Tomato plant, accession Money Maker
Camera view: vertical (180 deg); turntable rotation: 330 degrees
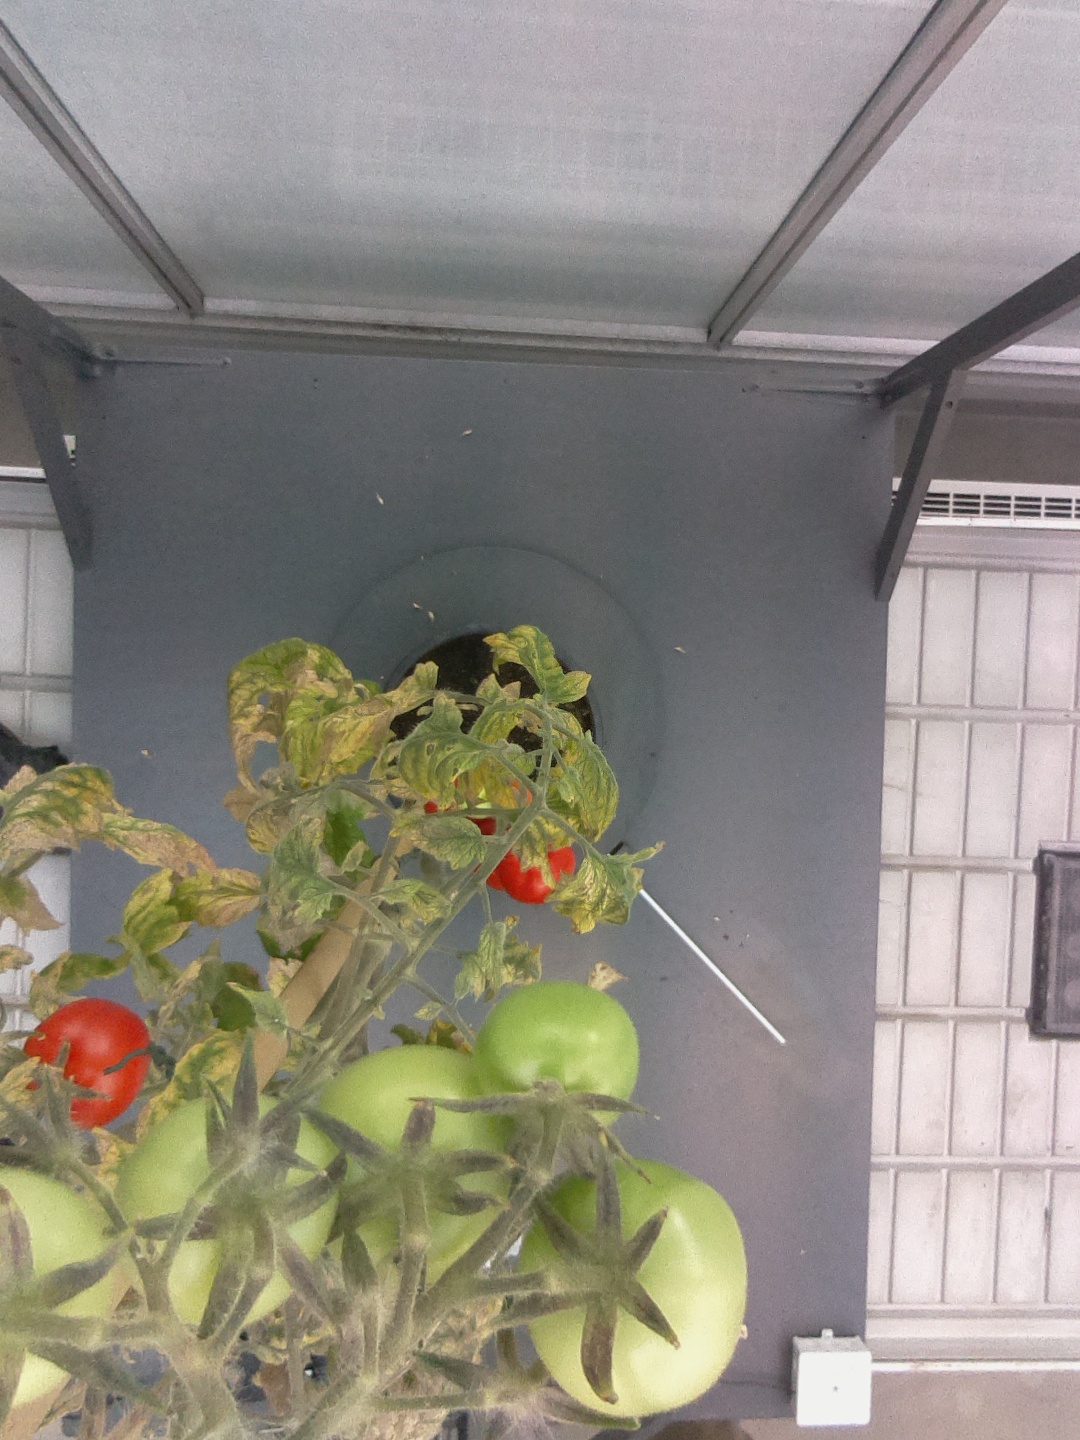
BBCH growth stage 86: 60%-70% of fruits show typical fully ripe color